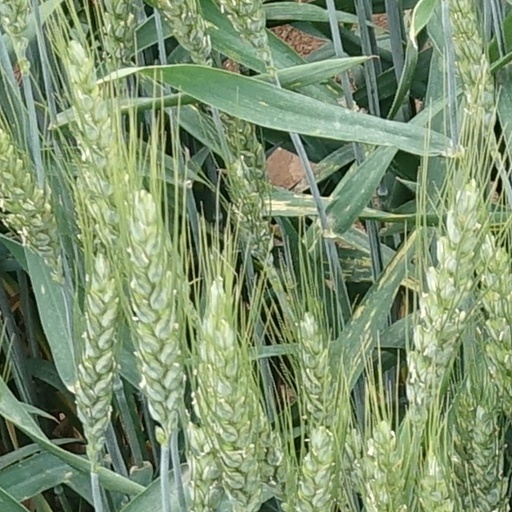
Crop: wheat